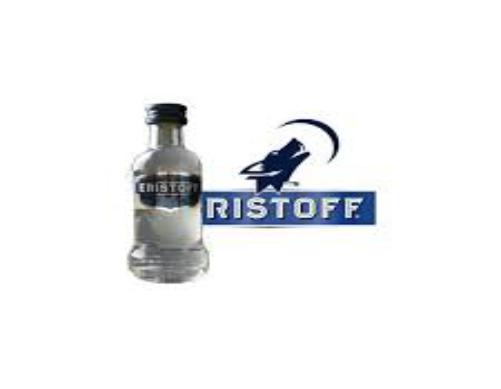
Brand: Eristoff
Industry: Food